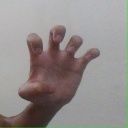
अक्षर: झ